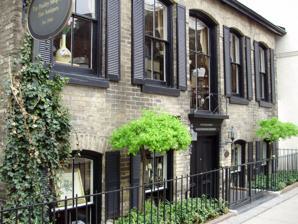
Building: John Daniels House
Country: Canada
Year built: 1867
19th-century house in Toronto The John Daniels House in 2008. The John Daniels House is a historic building located at 77 Yorkville Avenue in the Yorkville neighbourhood in Toronto , Ontario , Canada. John Daniels, a constable for the village of Yorkville in the mid-19th century, built the structure as his home in 1867. It is designed in a Georgian style. It is one of the last surviving historic buildings in the area, and was designated under the Ontario Heritage Act in 1985. Presently, it houses a small antique shop. References